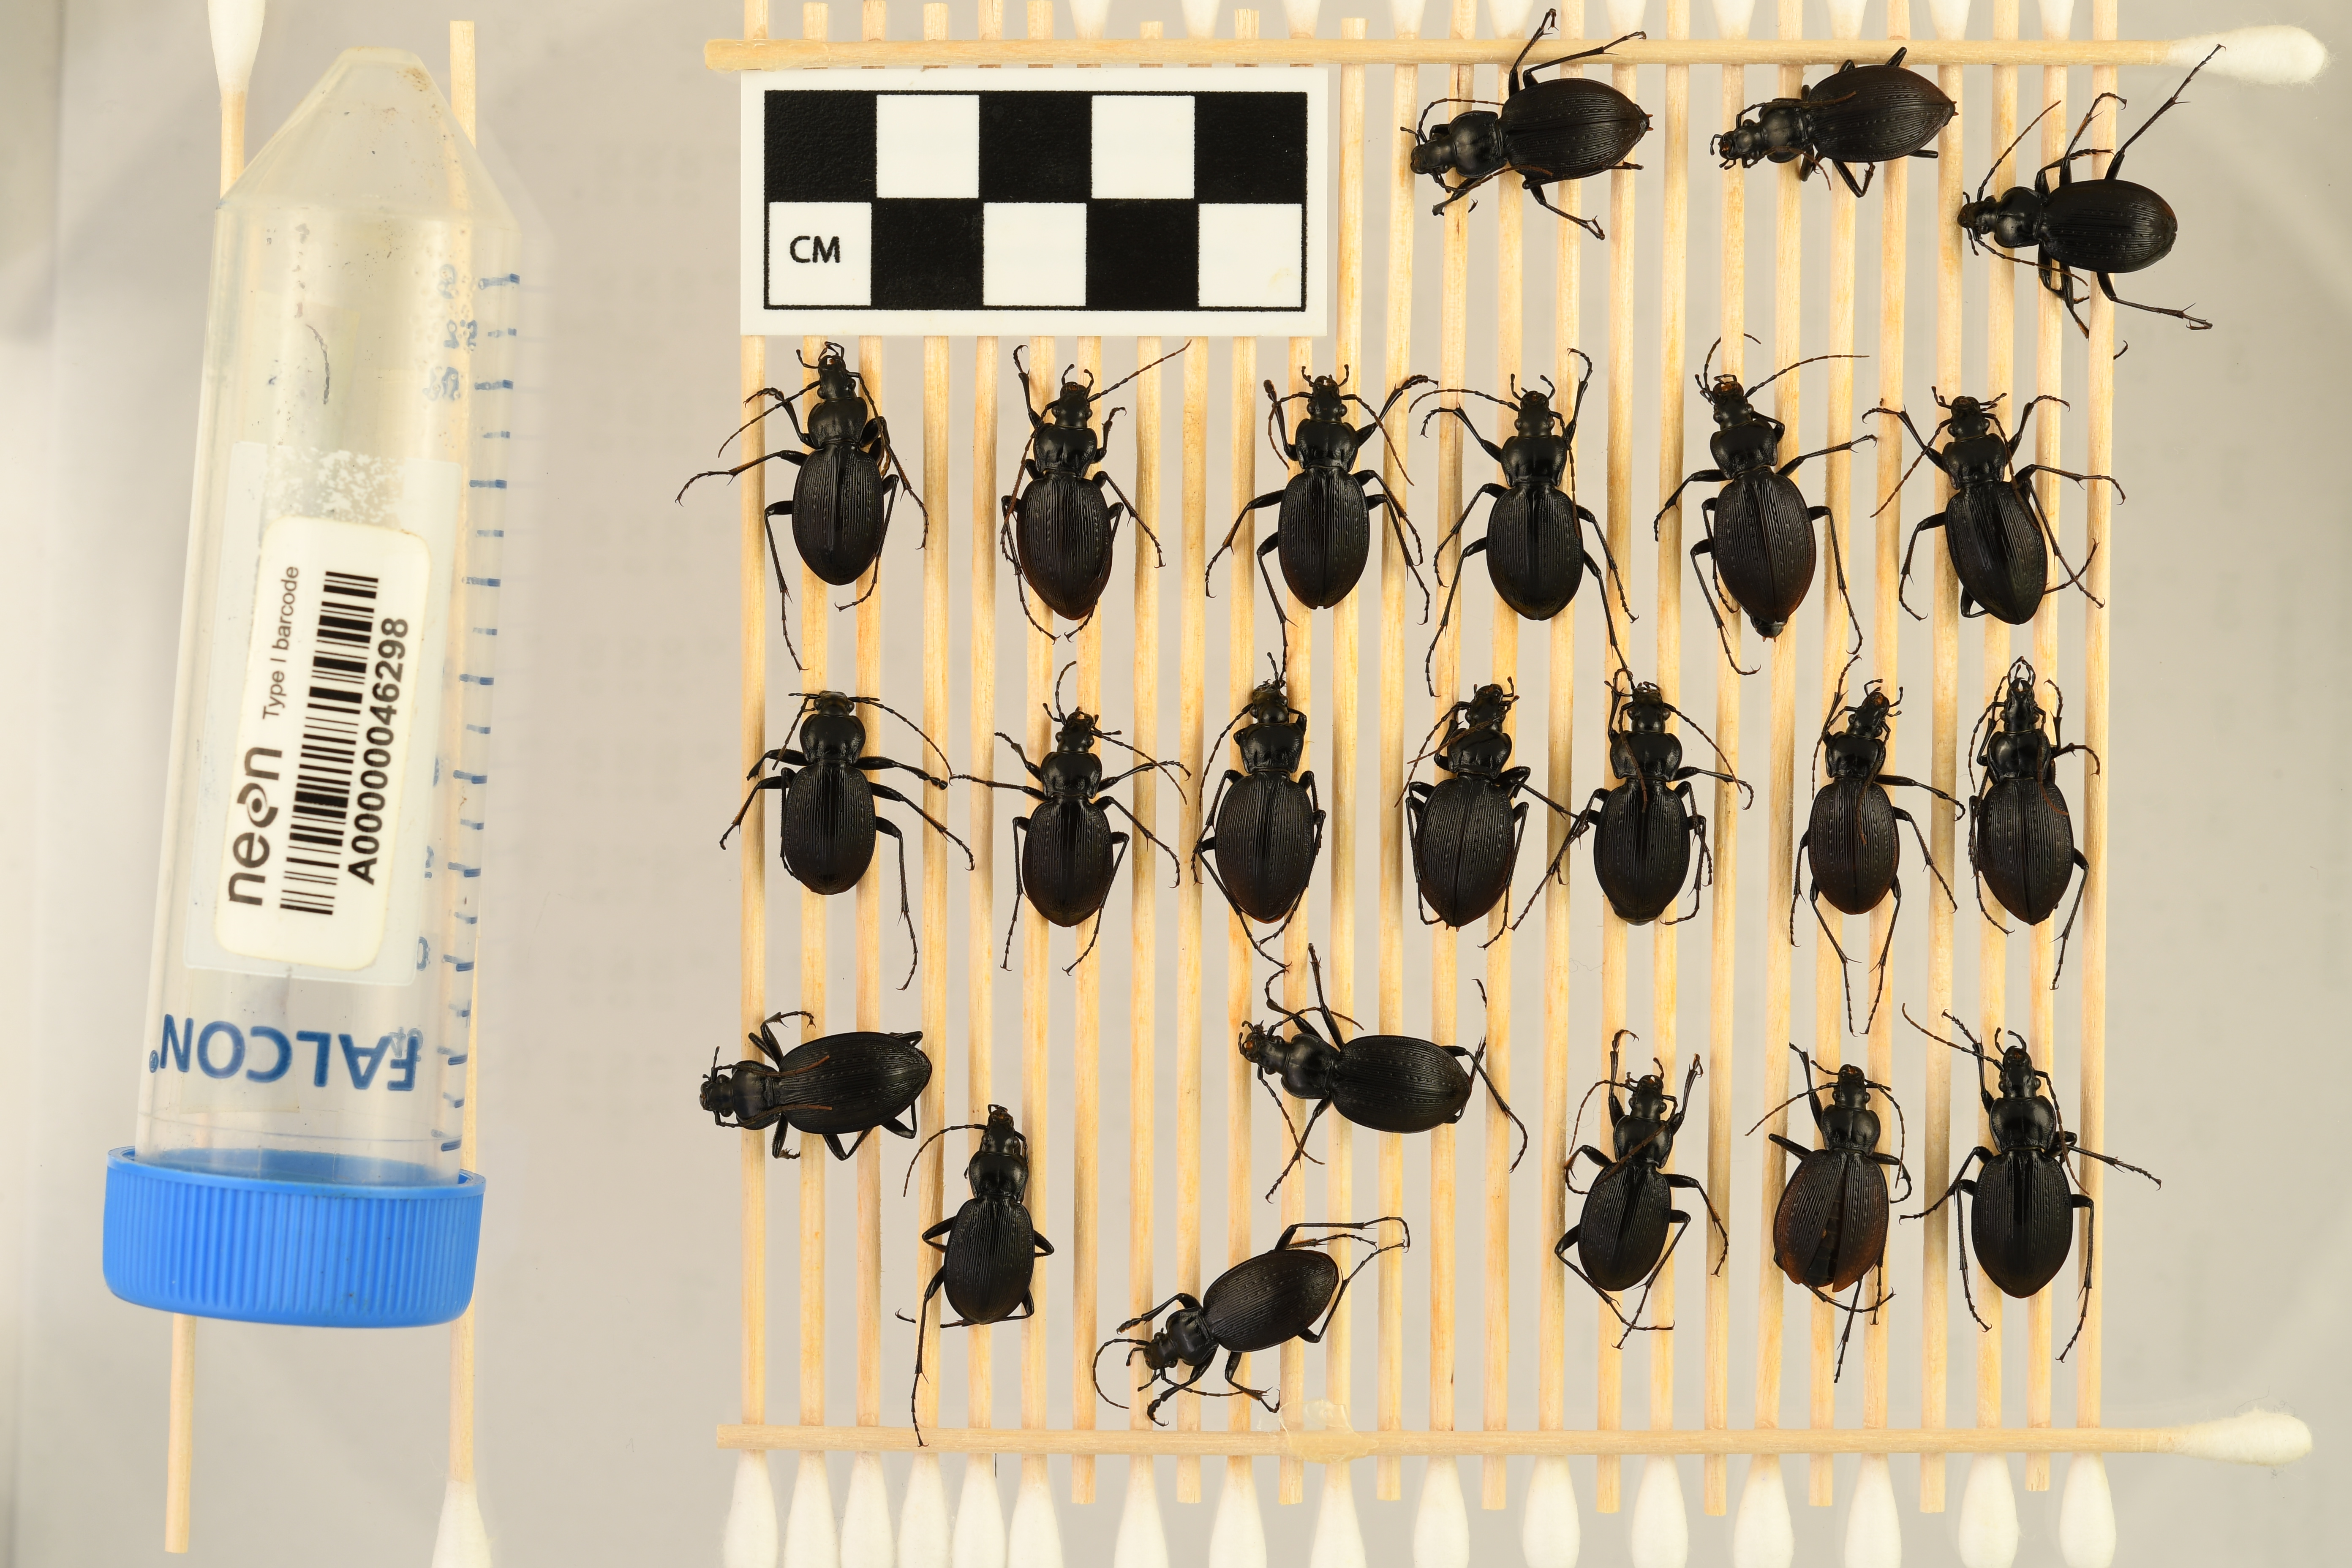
Carabus goryi — Mountain Lake Biological Station NEON, plot MLBS_010. Beetle 1, ElytraLength: 1.174 cm (lying flat: Yes)

Carabus goryi — Mountain Lake Biological Station NEON, plot MLBS_010. Beetle 1, ElytraWidth: 0.616 cm (lying flat: Yes)

Carabus goryi — Mountain Lake Biological Station NEON, plot MLBS_010. Beetle 2, ElytraLength: 1.188 cm (lying flat: Yes)

Carabus goryi — Mountain Lake Biological Station NEON, plot MLBS_010. Beetle 2, ElytraWidth: 0.5499 cm (lying flat: Yes)

Carabus goryi — Mountain Lake Biological Station NEON, plot MLBS_010. Beetle 3, ElytraLength: 1.182 cm (lying flat: Yes)

Carabus goryi — Mountain Lake Biological Station NEON, plot MLBS_010. Beetle 3, ElytraWidth: 0.5583 cm (lying flat: Yes)

Carabus goryi — Mountain Lake Biological Station NEON, plot MLBS_010. Beetle 4, ElytraLength: 1.2 cm (lying flat: Yes)

Carabus goryi — Mountain Lake Biological Station NEON, plot MLBS_010. Beetle 4, ElytraWidth: 0.5445 cm (lying flat: Yes)

Carabus goryi — Mountain Lake Biological Station NEON, plot MLBS_010. Beetle 5, ElytraLength: 1.236 cm (lying flat: Yes)

Carabus goryi — Mountain Lake Biological Station NEON, plot MLBS_010. Beetle 5, ElytraWidth: 0.5787 cm (lying flat: Yes)

Carabus goryi — Mountain Lake Biological Station NEON, plot MLBS_010. Beetle 6, ElytraLength: 1.223 cm (lying flat: Yes)

Carabus goryi — Mountain Lake Biological Station NEON, plot MLBS_010. Beetle 6, ElytraWidth: 0.5667 cm (lying flat: Yes)

Carabus goryi — Mountain Lake Biological Station NEON, plot MLBS_010. Beetle 7, ElytraLength: 1.145 cm (lying flat: Yes)

Carabus goryi — Mountain Lake Biological Station NEON, plot MLBS_010. Beetle 7, ElytraWidth: 0.6009 cm (lying flat: Yes)

Carabus goryi — Mountain Lake Biological Station NEON, plot MLBS_010. Beetle 8, ElytraLength: 1.293 cm (lying flat: Yes)

Carabus goryi — Mountain Lake Biological Station NEON, plot MLBS_010. Beetle 8, ElytraWidth: 0.5883 cm (lying flat: Yes)

Carabus goryi — Mountain Lake Biological Station NEON, plot MLBS_010. Beetle 9, ElytraLength: 1.23 cm (lying flat: Yes)

Carabus goryi — Mountain Lake Biological Station NEON, plot MLBS_010. Beetle 9, ElytraWidth: 0.5769 cm (lying flat: Yes)

Carabus goryi — Mountain Lake Biological Station NEON, plot MLBS_010. Beetle 10, ElytraLength: 1.133 cm (lying flat: Yes)

Carabus goryi — Mountain Lake Biological Station NEON, plot MLBS_010. Beetle 10, ElytraWidth: 0.5667 cm (lying flat: Yes)

Carabus goryi — Mountain Lake Biological Station NEON, plot MLBS_010. Beetle 11, ElytraLength: 1.1 cm (lying flat: Yes)

Carabus goryi — Mountain Lake Biological Station NEON, plot MLBS_010. Beetle 11, ElytraWidth: 0.5445 cm (lying flat: Yes)

Carabus goryi — Mountain Lake Biological Station NEON, plot MLBS_010. Beetle 12, ElytraLength: 1.246 cm (lying flat: Yes)

Carabus goryi — Mountain Lake Biological Station NEON, plot MLBS_010. Beetle 12, ElytraWidth: 0.5898 cm (lying flat: Yes)

Carabus goryi — Mountain Lake Biological Station NEON, plot MLBS_010. Beetle 13, ElytraLength: 1.29 cm (lying flat: Yes)

Carabus goryi — Mountain Lake Biological Station NEON, plot MLBS_010. Beetle 13, ElytraWidth: 0.583 cm (lying flat: Yes)

Carabus goryi — Mountain Lake Biological Station NEON, plot MLBS_010. Beetle 14, ElytraLength: 1.223 cm (lying flat: Yes)

Carabus goryi — Mountain Lake Biological Station NEON, plot MLBS_010. Beetle 14, ElytraWidth: 0.5676 cm (lying flat: Yes)

Carabus goryi — Mountain Lake Biological Station NEON, plot MLBS_010. Beetle 15, ElytraLength: 1.179 cm (lying flat: Yes)

Carabus goryi — Mountain Lake Biological Station NEON, plot MLBS_010. Beetle 15, ElytraWidth: 0.5227 cm (lying flat: Yes)

Carabus goryi — Mountain Lake Biological Station NEON, plot MLBS_010. Beetle 16, ElytraLength: 1.258 cm (lying flat: Yes)

Carabus goryi — Mountain Lake Biological Station NEON, plot MLBS_010. Beetle 16, ElytraWidth: 0.6009 cm (lying flat: Yes)

Carabus goryi — Mountain Lake Biological Station NEON, plot MLBS_010. Beetle 17, ElytraLength: 1.33 cm (lying flat: Yes)

Carabus goryi — Mountain Lake Biological Station NEON, plot MLBS_010. Beetle 17, ElytraWidth: 0.643 cm (lying flat: Yes)

Carabus goryi — Mountain Lake Biological Station NEON, plot MLBS_010. Beetle 18, ElytraLength: 1.177 cm (lying flat: Yes)

Carabus goryi — Mountain Lake Biological Station NEON, plot MLBS_010. Beetle 18, ElytraWidth: 0.6491 cm (lying flat: Yes)

Carabus goryi — Mountain Lake Biological Station NEON, plot MLBS_010. Beetle 19, ElytraLength: 1.097 cm (lying flat: Yes)

Carabus goryi — Mountain Lake Biological Station NEON, plot MLBS_010. Beetle 19, ElytraWidth: 0.5713 cm (lying flat: Yes)

Carabus goryi — Mountain Lake Biological Station NEON, plot MLBS_010. Beetle 20, ElytraLength: 1.242 cm (lying flat: No)

Carabus goryi — Mountain Lake Biological Station NEON, plot MLBS_010. Beetle 20, ElytraWidth: 0.5883 cm (lying flat: No)

Carabus goryi — Mountain Lake Biological Station NEON, plot MLBS_010. Beetle 21, ElytraLength: 1.267 cm (lying flat: Yes)

Carabus goryi — Mountain Lake Biological Station NEON, plot MLBS_010. Beetle 21, ElytraWidth: 0.5889 cm (lying flat: Yes)

Carabus goryi — Mountain Lake Biological Station NEON, plot MLBS_010. Beetle 22, ElytraLength: 1.072 cm (lying flat: Yes)

Carabus goryi — Mountain Lake Biological Station NEON, plot MLBS_010. Beetle 22, ElytraWidth: 0.5485 cm (lying flat: Yes)

Carabus goryi — Mountain Lake Biological Station NEON, plot MLBS_010. Beetle 23, ElytraLength: 1.223 cm (lying flat: Yes)

Carabus goryi — Mountain Lake Biological Station NEON, plot MLBS_010. Beetle 23, ElytraWidth: 0.5417 cm (lying flat: Yes)

Carabus goryi — Mountain Lake Biological Station NEON, plot MLBS_010. Beetle 1, ElytraLength: 1.312 cm (lying flat: Yes)

Carabus goryi — Mountain Lake Biological Station NEON, plot MLBS_010. Beetle 1, ElytraWidth: 0.6917 cm (lying flat: Yes)

Carabus goryi — Mountain Lake Biological Station NEON, plot MLBS_010. Beetle 2, ElytraLength: 1.375 cm (lying flat: Yes)

Carabus goryi — Mountain Lake Biological Station NEON, plot MLBS_010. Beetle 2, ElytraWidth: 0.6157 cm (lying flat: Yes)

Carabus goryi — Mountain Lake Biological Station NEON, plot MLBS_010. Beetle 3, ElytraLength: 1.311 cm (lying flat: Yes)

Carabus goryi — Mountain Lake Biological Station NEON, plot MLBS_010. Beetle 3, ElytraWidth: 0.602 cm (lying flat: Yes)

Carabus goryi — Mountain Lake Biological Station NEON, plot MLBS_010. Beetle 4, ElytraLength: 1.366 cm (lying flat: Yes)

Carabus goryi — Mountain Lake Biological Station NEON, plot MLBS_010. Beetle 4, ElytraWidth: 0.6221 cm (lying flat: Yes)

Carabus goryi — Mountain Lake Biological Station NEON, plot MLBS_010. Beetle 5, ElytraLength: 1.383 cm (lying flat: No)

Carabus goryi — Mountain Lake Biological Station NEON, plot MLBS_010. Beetle 5, ElytraWidth: 0.6586 cm (lying flat: No)

Carabus goryi — Mountain Lake Biological Station NEON, plot MLBS_010. Beetle 6, ElytraLength: 1.366 cm (lying flat: Yes)

Carabus goryi — Mountain Lake Biological Station NEON, plot MLBS_010. Beetle 6, ElytraWidth: 0.6102 cm (lying flat: Yes)

Carabus goryi — Mountain Lake Biological Station NEON, plot MLBS_010. Beetle 7, ElytraLength: 1.293 cm (lying flat: Yes)

Carabus goryi — Mountain Lake Biological Station NEON, plot MLBS_010. Beetle 7, ElytraWidth: 0.6465 cm (lying flat: Yes)

Carabus goryi — Mountain Lake Biological Station NEON, plot MLBS_010. Beetle 8, ElytraLength: 1.442 cm (lying flat: Yes)

Carabus goryi — Mountain Lake Biological Station NEON, plot MLBS_010. Beetle 8, ElytraWidth: 0.6458 cm (lying flat: Yes)

Carabus goryi — Mountain Lake Biological Station NEON, plot MLBS_010. Beetle 9, ElytraLength: 1.392 cm (lying flat: Yes)

Carabus goryi — Mountain Lake Biological Station NEON, plot MLBS_010. Beetle 9, ElytraWidth: 0.6567 cm (lying flat: Yes)